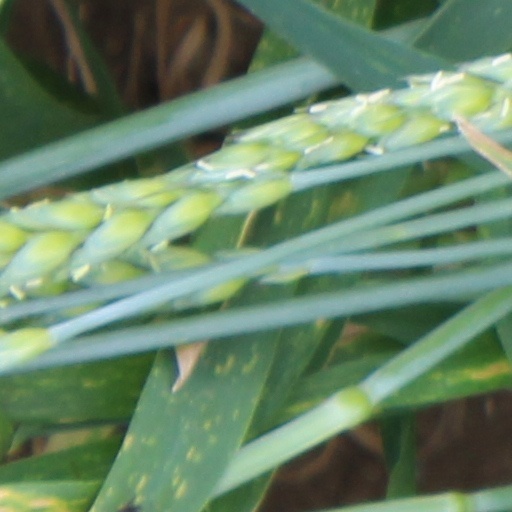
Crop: wheat